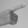
ASL letter: G